Richard Serra

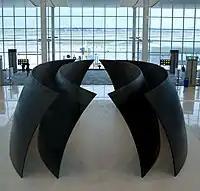
Richard Serra's "Tilted Spheres" in Toronto Pearson International Airport (Terminal 1, Pier F)

In 1970 Serra received a Guggenheim Fellowship and traveled to Japan. His first outdoor sculptures, "To Encircle Base Plate (Hexagram") (1970) and "Sugi Tree" (1970), were both installed in Ueno Park in Tokyo as part of the .